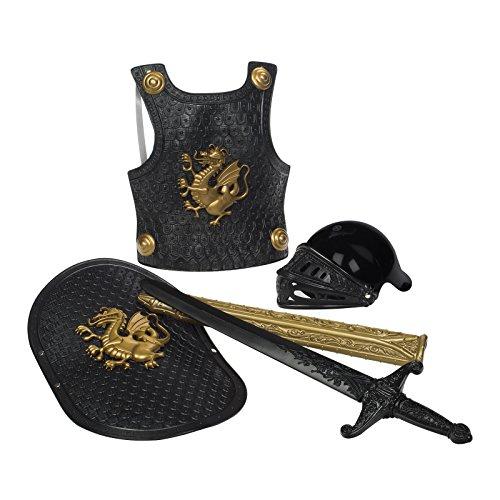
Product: Toysmith Pretend Play Medieval Dress Up Fantasy Deluxe Knight in Shining Armor Accessory Set, Black
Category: Toys & Games | Dress Up & Pretend Play | Accessories
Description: For Halloween or everyday pretend play, this knight ensemble is ready to embark on an epic quest.
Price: $21.99
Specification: ProductDimensions:13x5x24.5inches|ItemWeight:1.35pounds|ShippingWeight:1.35pounds(Viewshippingratesandpolicies)|DomesticShipping:ItemcanbeshippedwithinU.S.|InternationalShipping:ThisitemcanbeshippedtoselectcountriesoutsideoftheU.S.LearnMore|ASIN:B01CU0I982|Itemmodelnumber:9211AMB|Manufacturerrecommendedage:5-15years